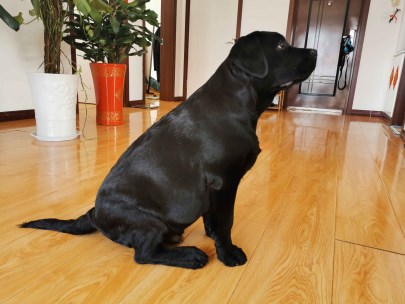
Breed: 3580-n000122-Labrador_retriever